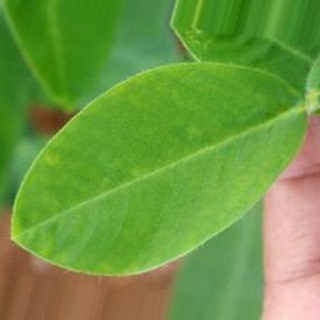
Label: healthy_groundnut